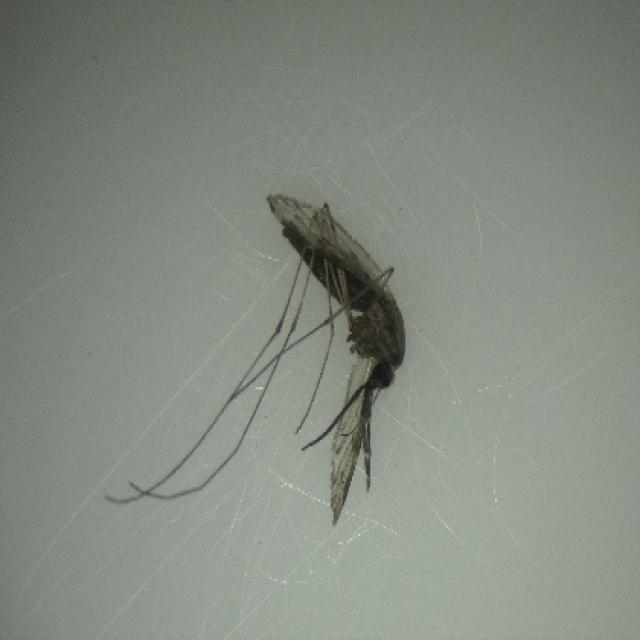
Species: anopheles_sinensis